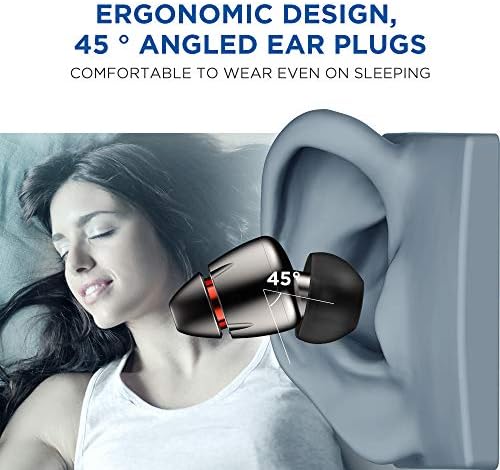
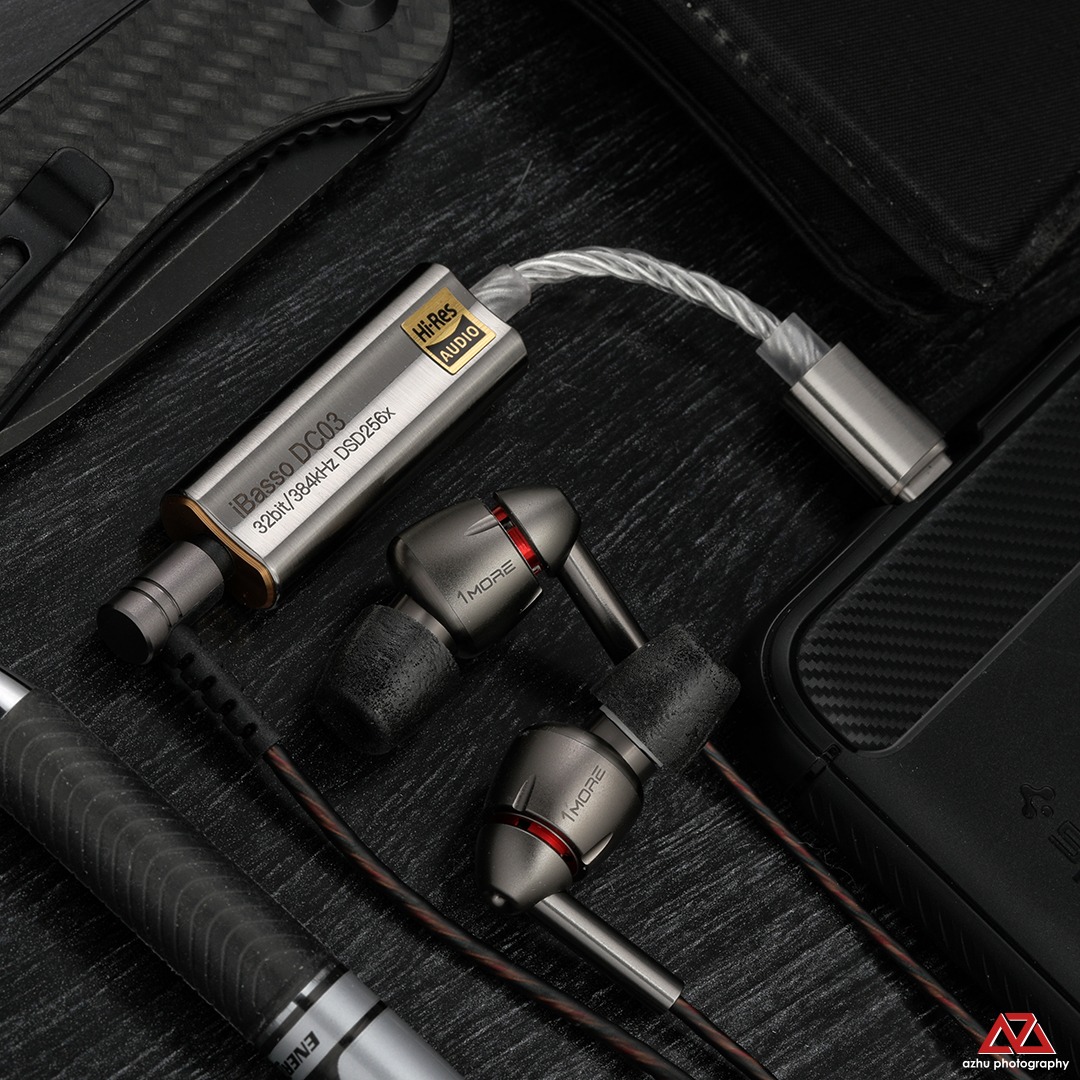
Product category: headphones
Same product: yes